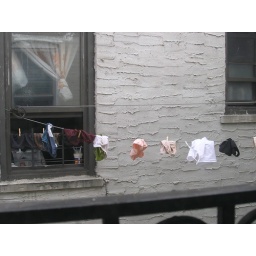
the view from our former kitchen window in Queens. we don't miss this part.